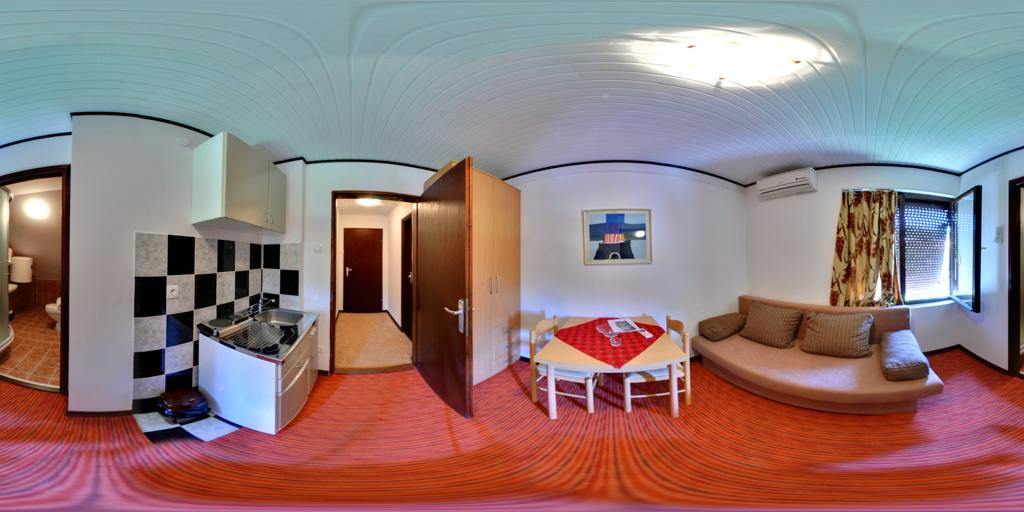
Referred object: the wall-mounted air conditioner above the sofa

Referred object: the red tablecloth

Referred object: the chair opposite the sofa